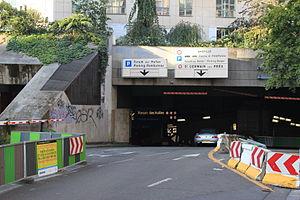
Trémie d'entrée du Tunnel des Halles à Paris
La voirie souterraine des Halles est un vaste complexe routier souterrain d'une longueur de 4200 mètres situé dans le quartier des Halles, dans le 1ᵉʳ arrondissement de Paris.